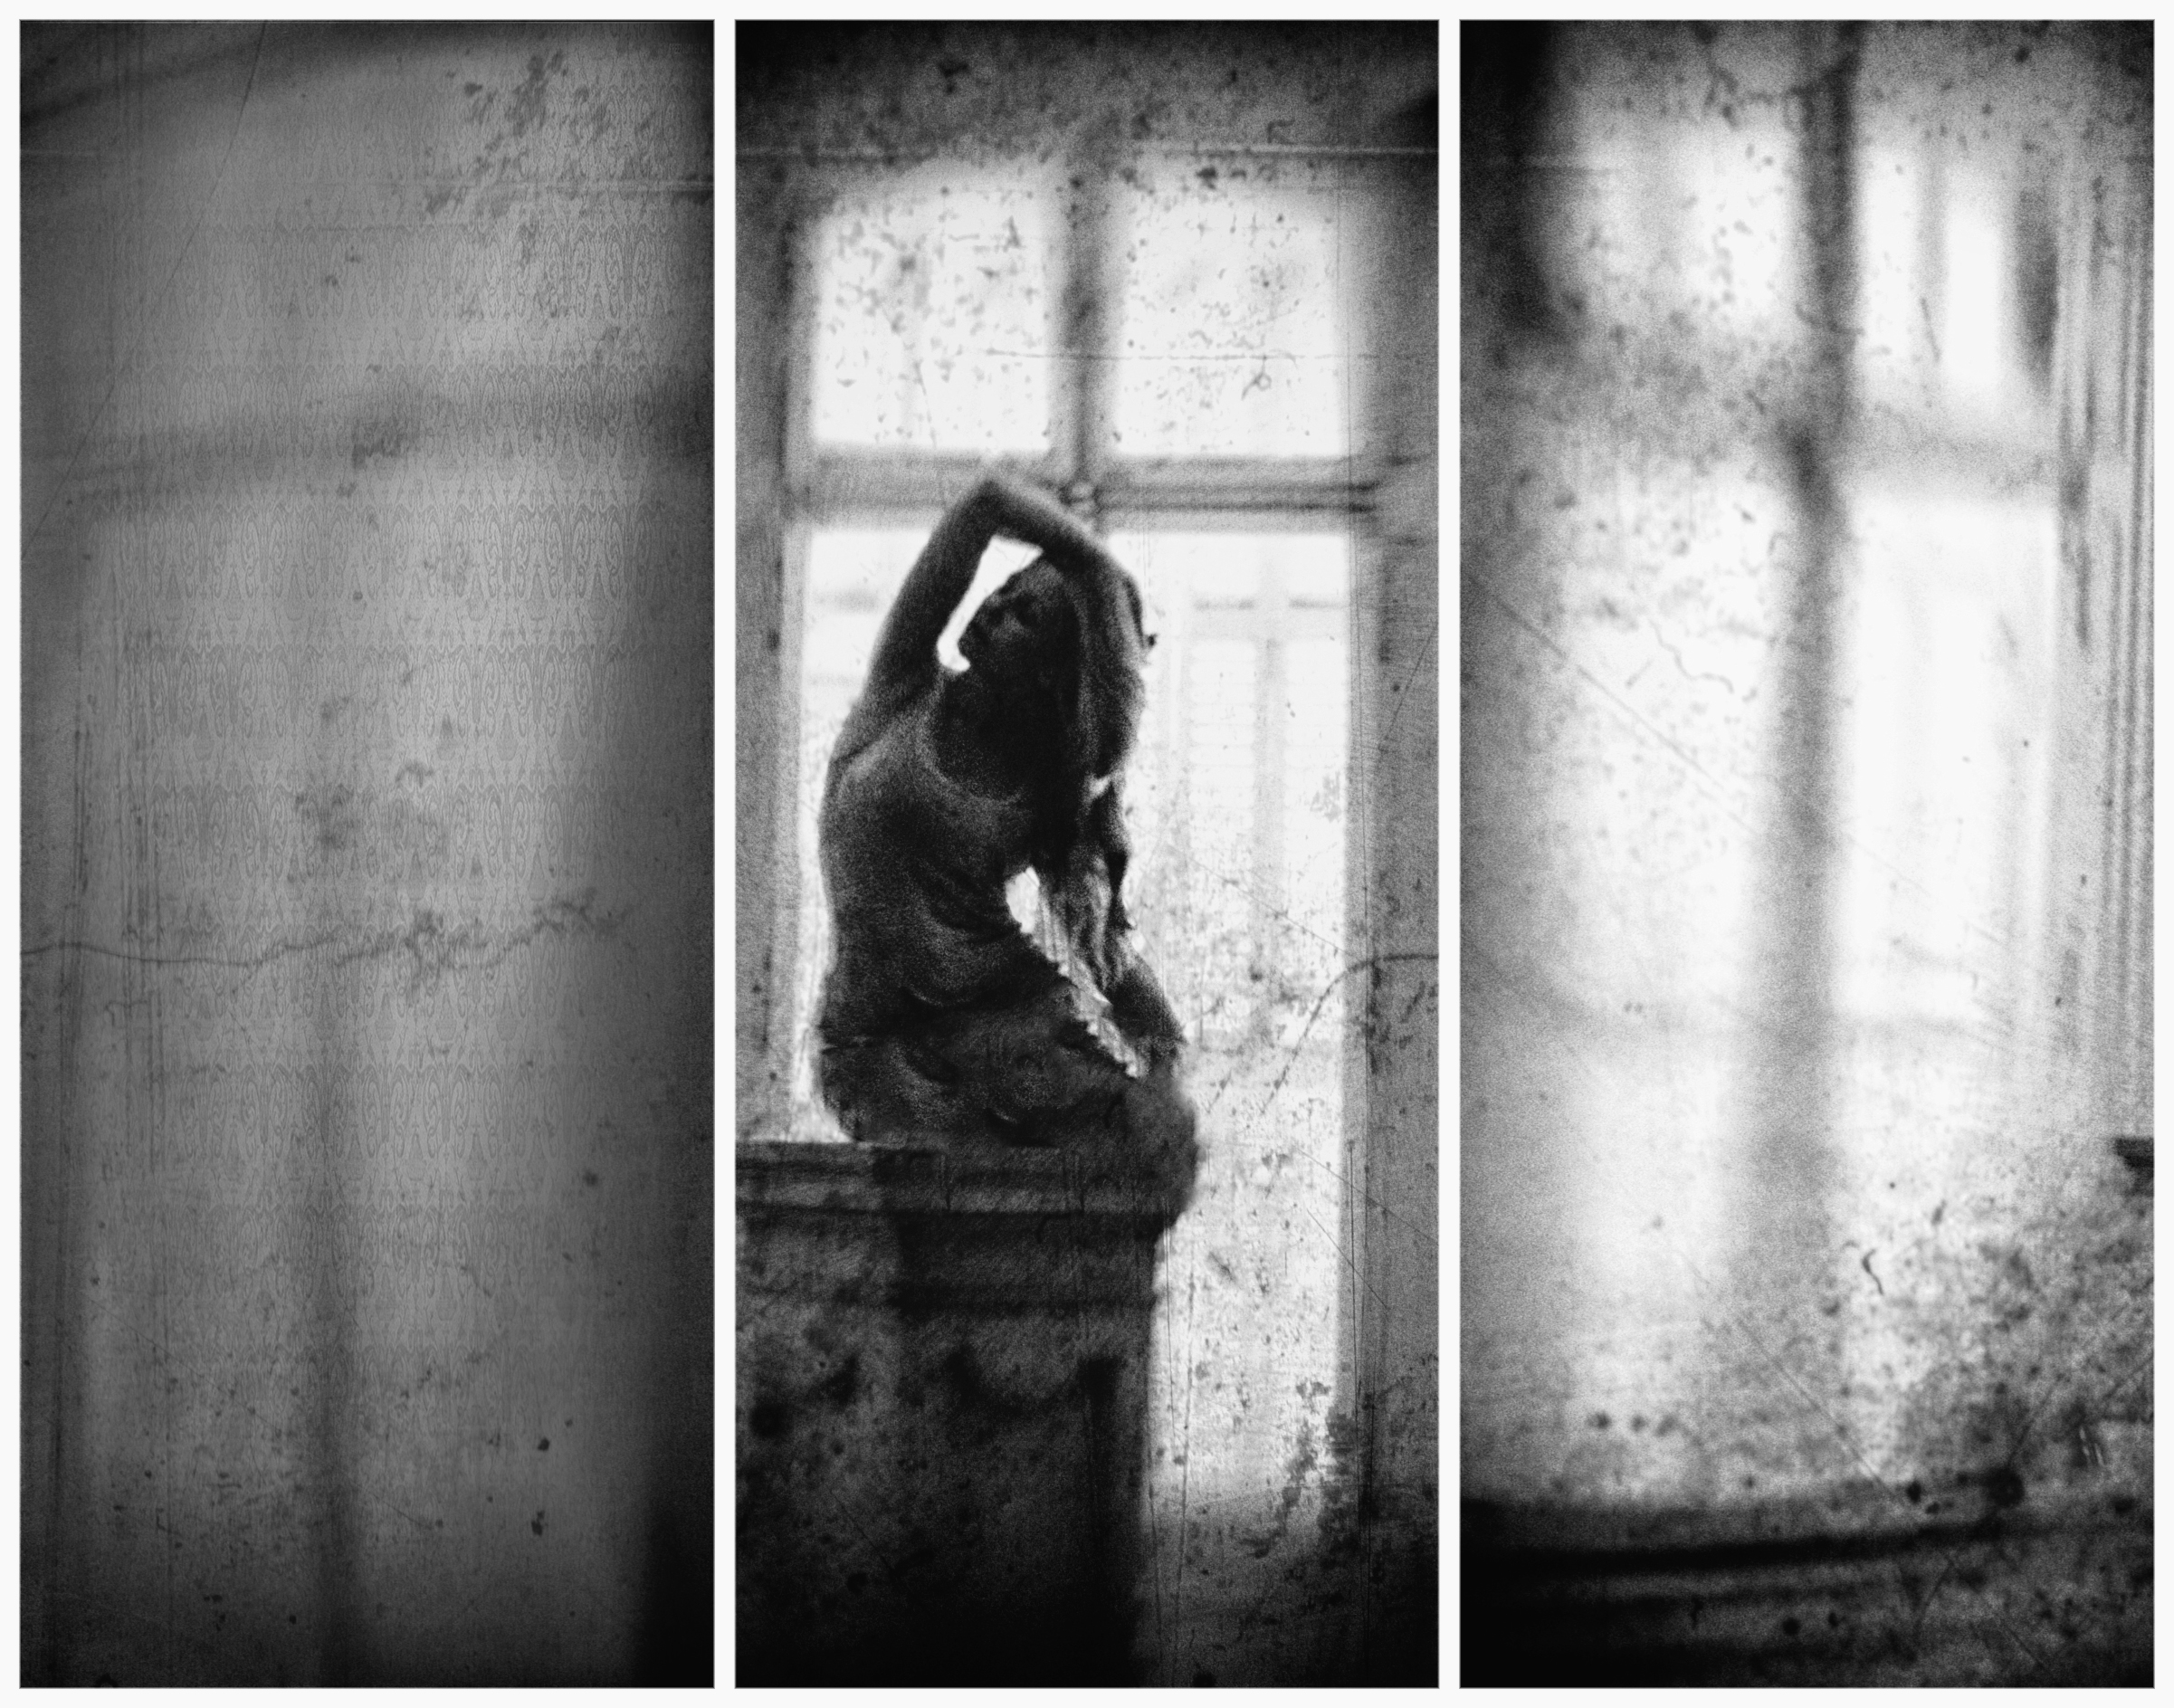
black and white, white, photography, portrait, darkness, black, monochrome, bw, place, urbex, lost, photograph, self, sw, image, emotion, abadoned, monochrome photography, film noir